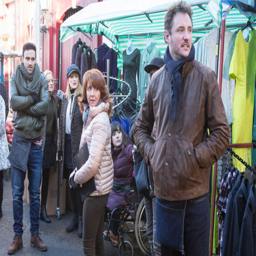
person and tv character argue over the market in tv soap opera